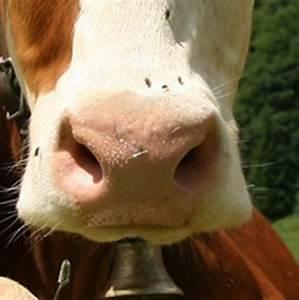
cow